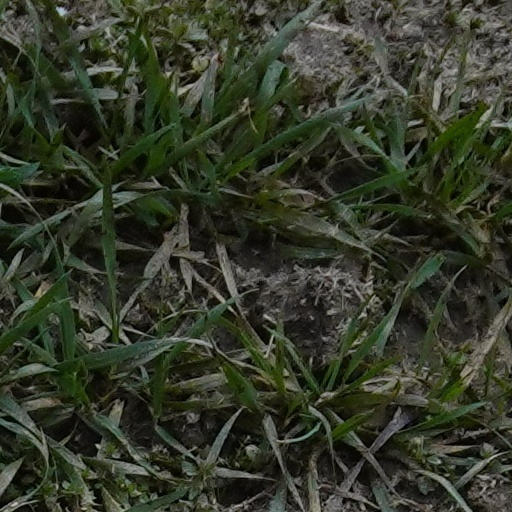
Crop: wheat